Cagliari light rail

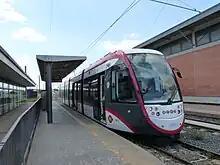
CAF tram 10 in service in June 2018

The initial fleet consisted of six Škoda 06 T trams, delivered in 2007. Three additional cars of the same type were acquired later.